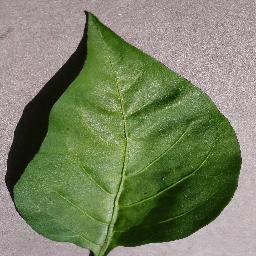
Label: Pepper,_bell___healthy